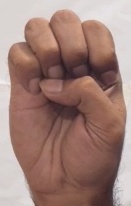
ASL sign: E